Festival Grec de Barcelona

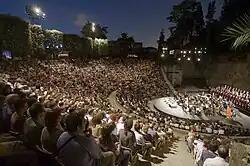
The Teatre Grec in 2011.

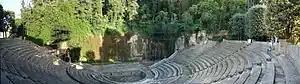
Panoramic view of Teatre Grec on Montjuïc hill

The Grec Festival of Barcelona ("Catalan: Festival Grec de Barcelona") is an international festival of theatre, dance, music, and circus. With a long-standing tradition in the cultural life of the city, by the summer of 2017 it had reached its 41st edition. Throughout its history, the Grec Festival has not only become one of the main attractions of Barcelona's summer calendar but has also established itself as a prominent reference in the European performing arts scene.